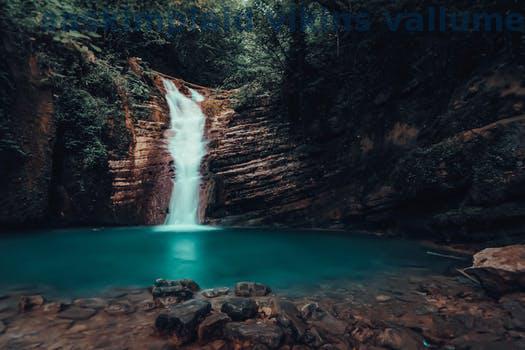
Label: Watermark